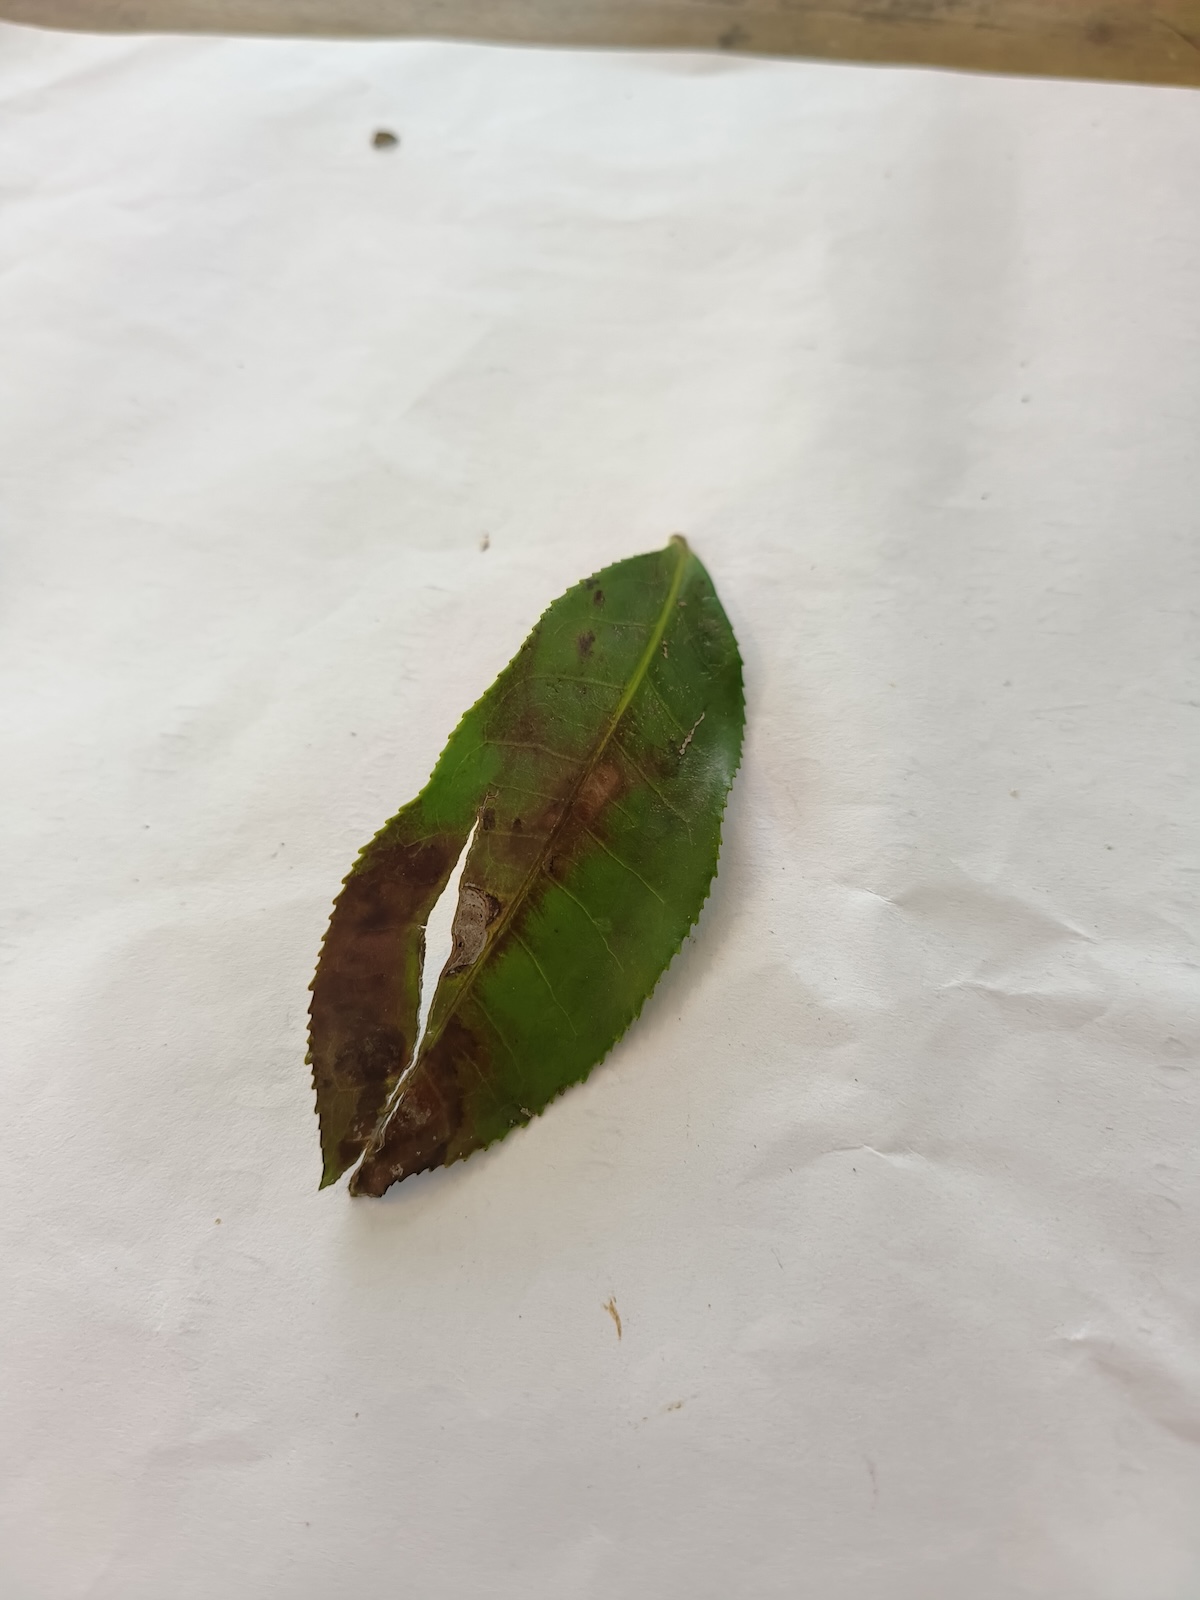
Label: Red spider